Presidency of Bongbong Marcos

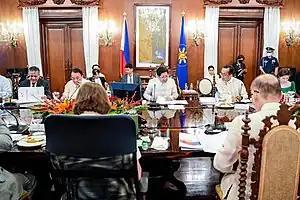
Marcos convenes a NEDA meeting at Malacañang Palace in December 2022, approving the Philippine Development Plan for 2023–2028.

On June 4, 2024, Marcos Jr., through Executive Secretary Lucas Bersamin, signed Memorandum Circular No. 52, directing all government agencies and schools to include the recitation of the hymn - and pledge in weekly flag ceremonies. Critics argued that the memorandum violates Republic Act No. 8491 or the "Flag and Heraldic Code of the Philippines". The new hymn has also been noted for resembling the hymn of the martial law era of Marcos' father. Earlier in July 2023, Marcos Jr. also ordered government agencies to include slogan in their programs and projects.